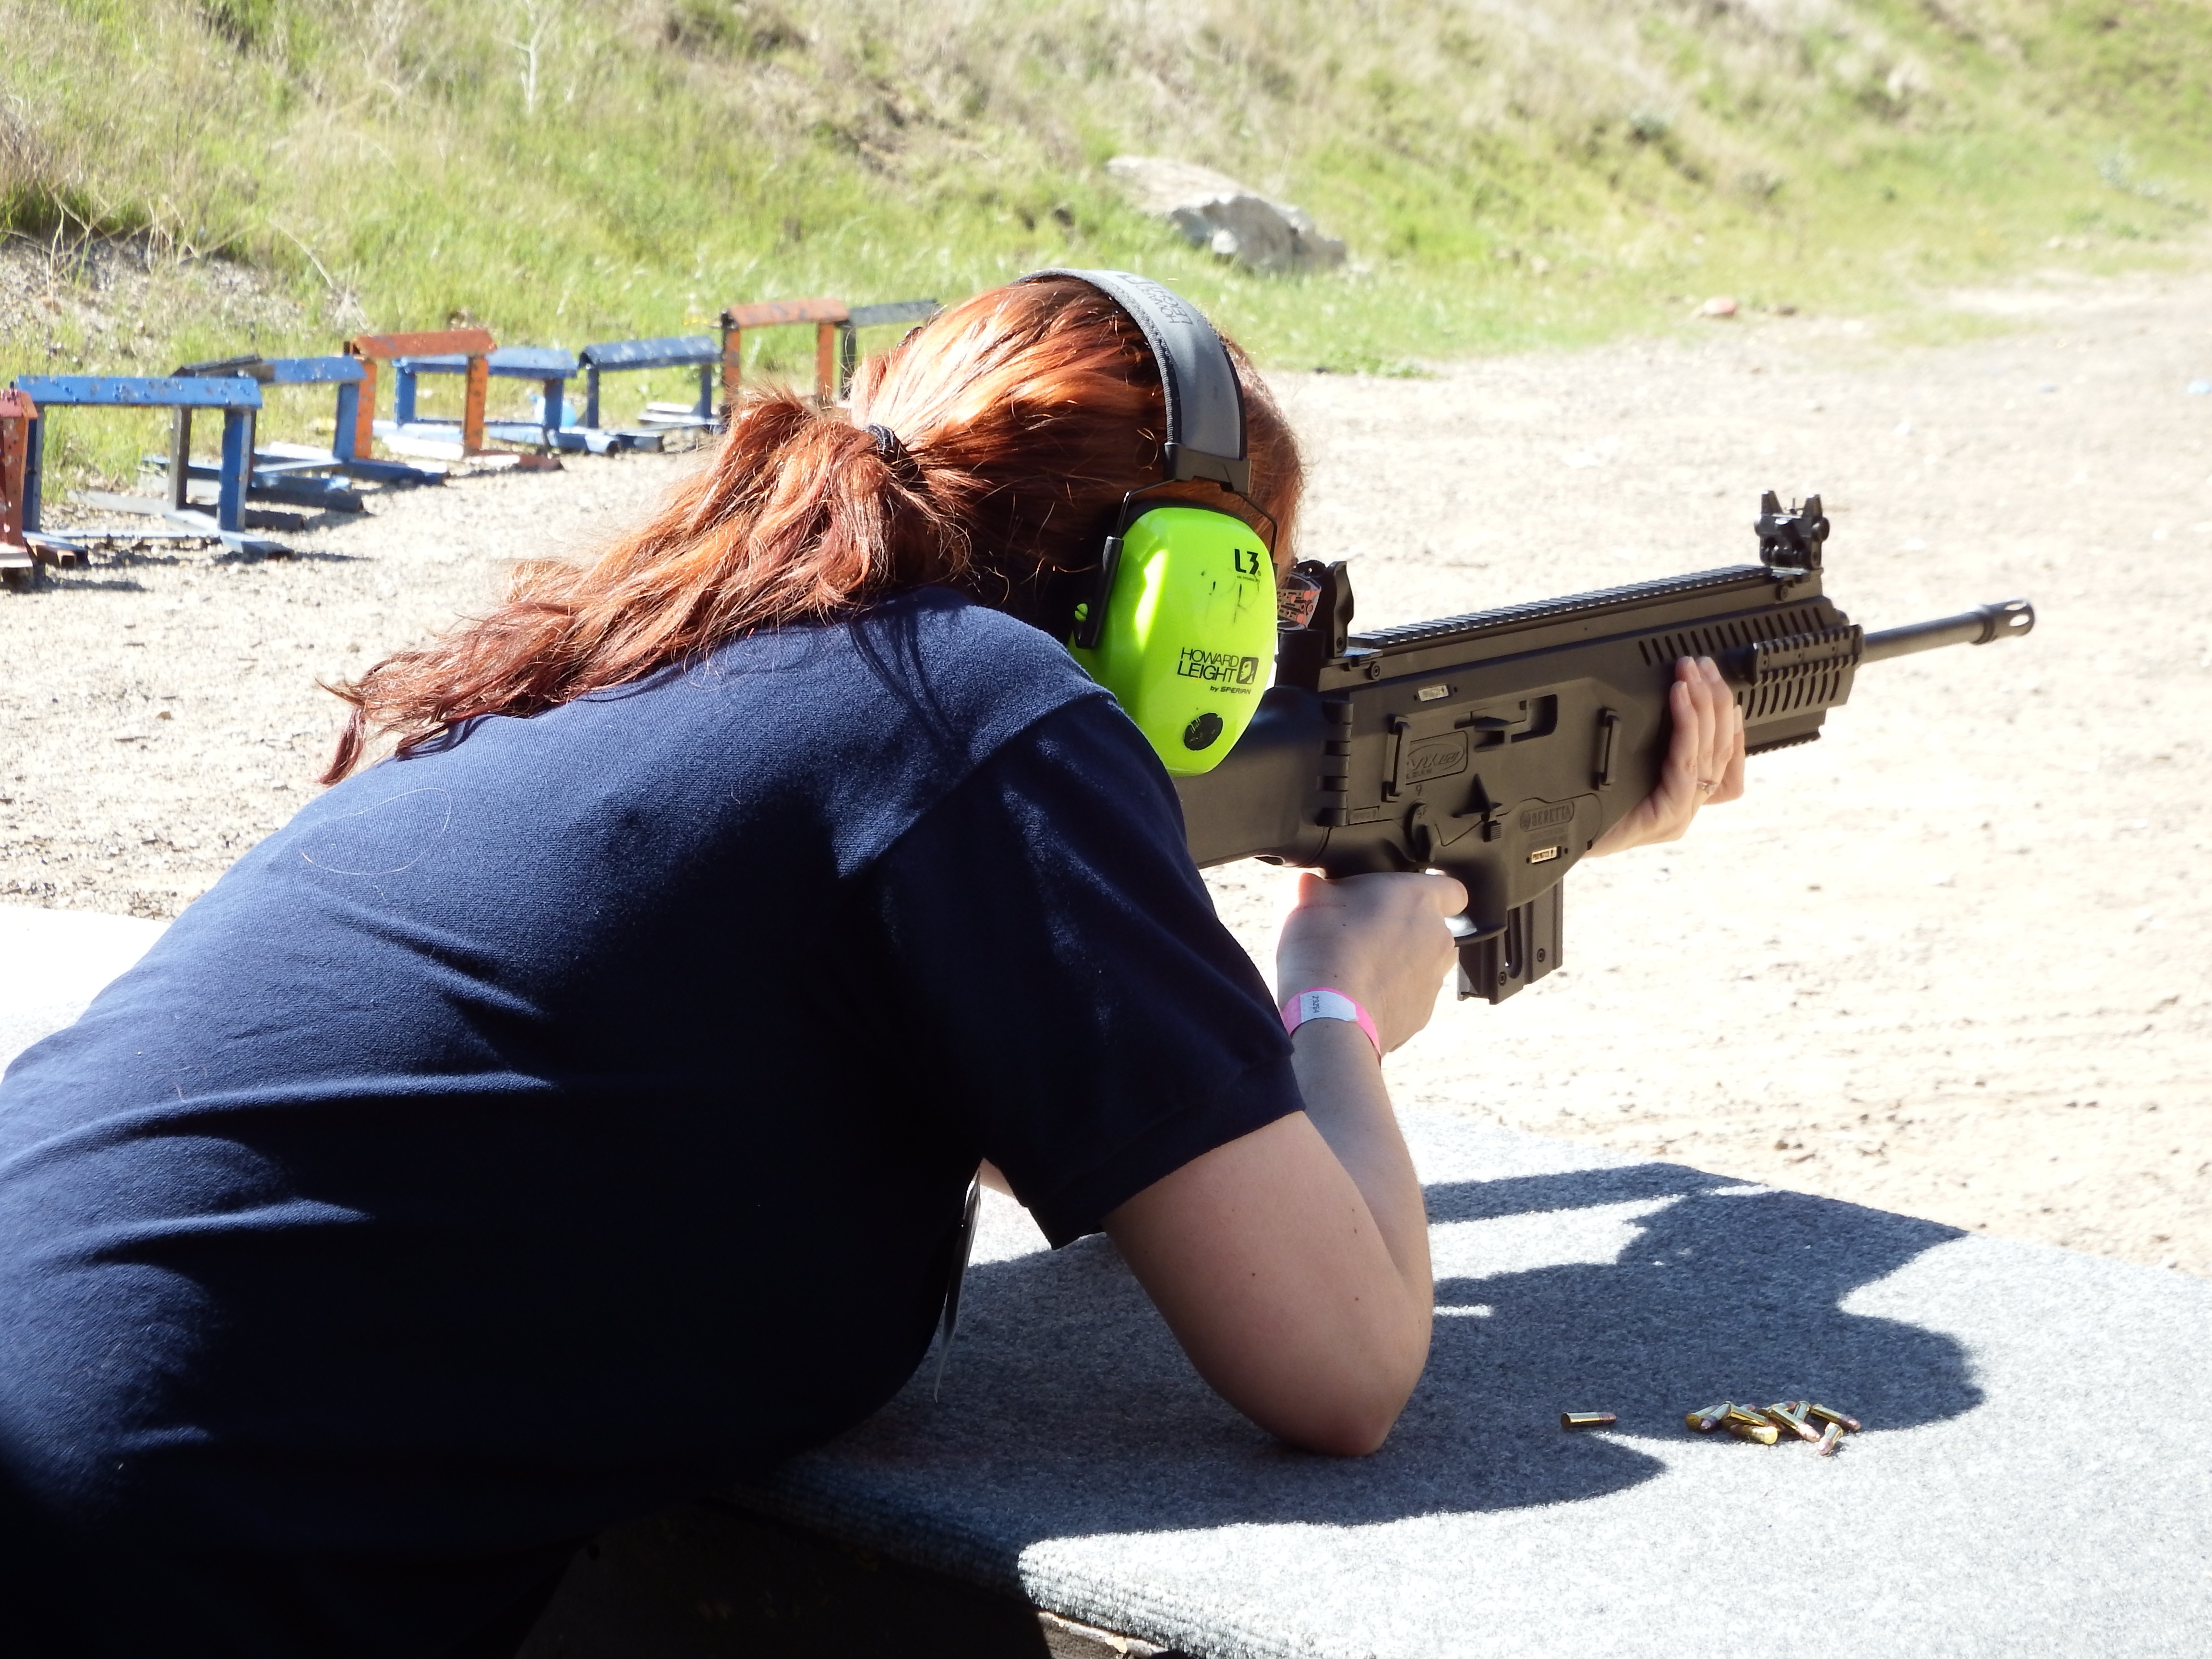
outdoor, girl, woman, female, soldier, weapon, shooting, women, gun, shoot, rifle, shot, aim, firearm, shooting range, shooting sport